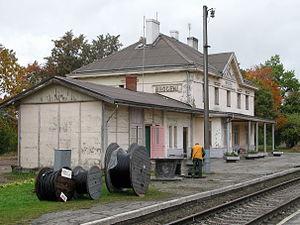
Brocēni est une ville de la région de Kurzeme en Lettonie. Elle a 3 411 habitants pour une superficie de 8,55 km².